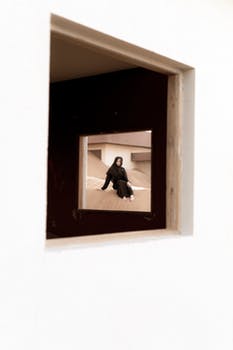
Label: No Watermark